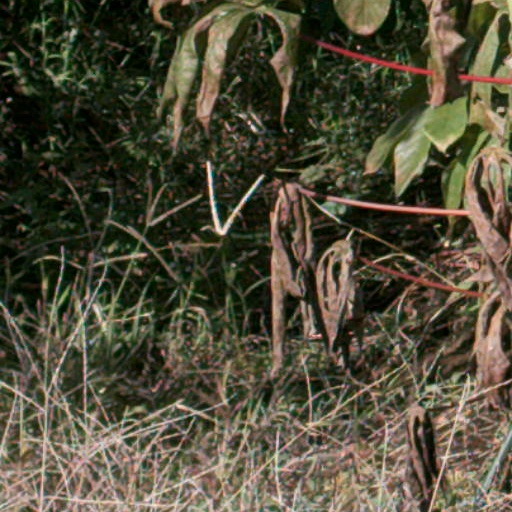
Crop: cassava